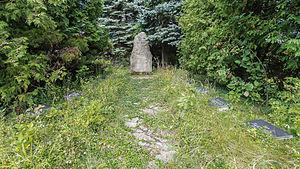
Bechstedt est une municipalité allemande du land de Thuringe, dans l'arrondissement de Saalfeld-Rudolstadt, au centre de l'Allemagne. En 2015, sa population est de 157 habitants.